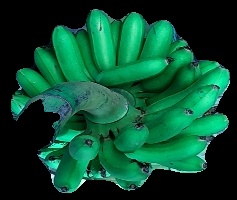
Variety: rasbale
Grade: grade1